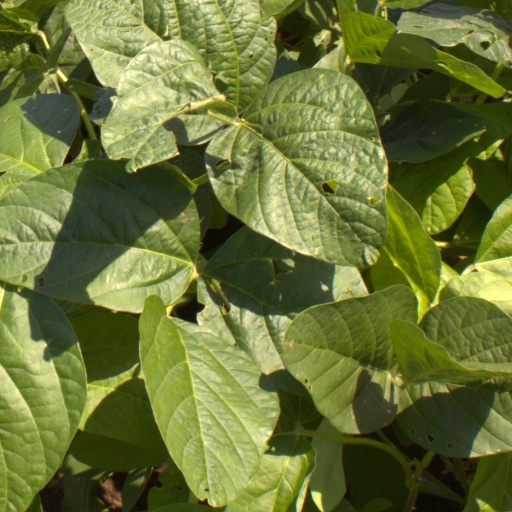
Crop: soybean